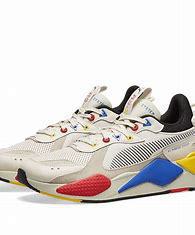
Brand: Puma
Model: Rs